Arthur Watts (illustrator)

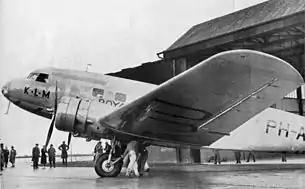
Douglas DC-2 in KLM service

By 1904, he was providing humorous and other illustrations for papers such as the "Tatler", "The Bystander", "Pearson's Magazine" and "London Opinion". In 1911, Watts was living with his wife of one year and their baby daughter Margaret at 21A Regents Park Road in central London, where he worked from a studio at home as a successful illustrator.